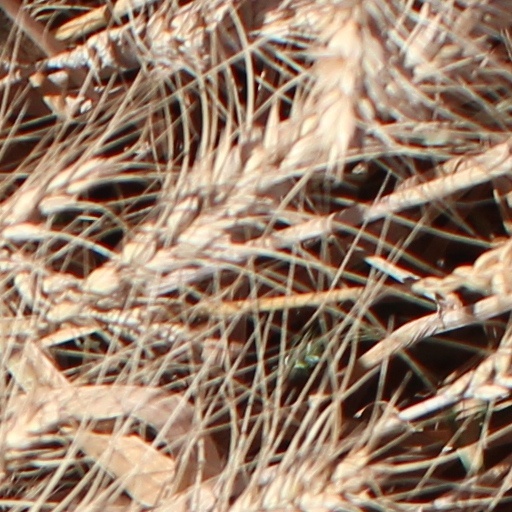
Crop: wheat